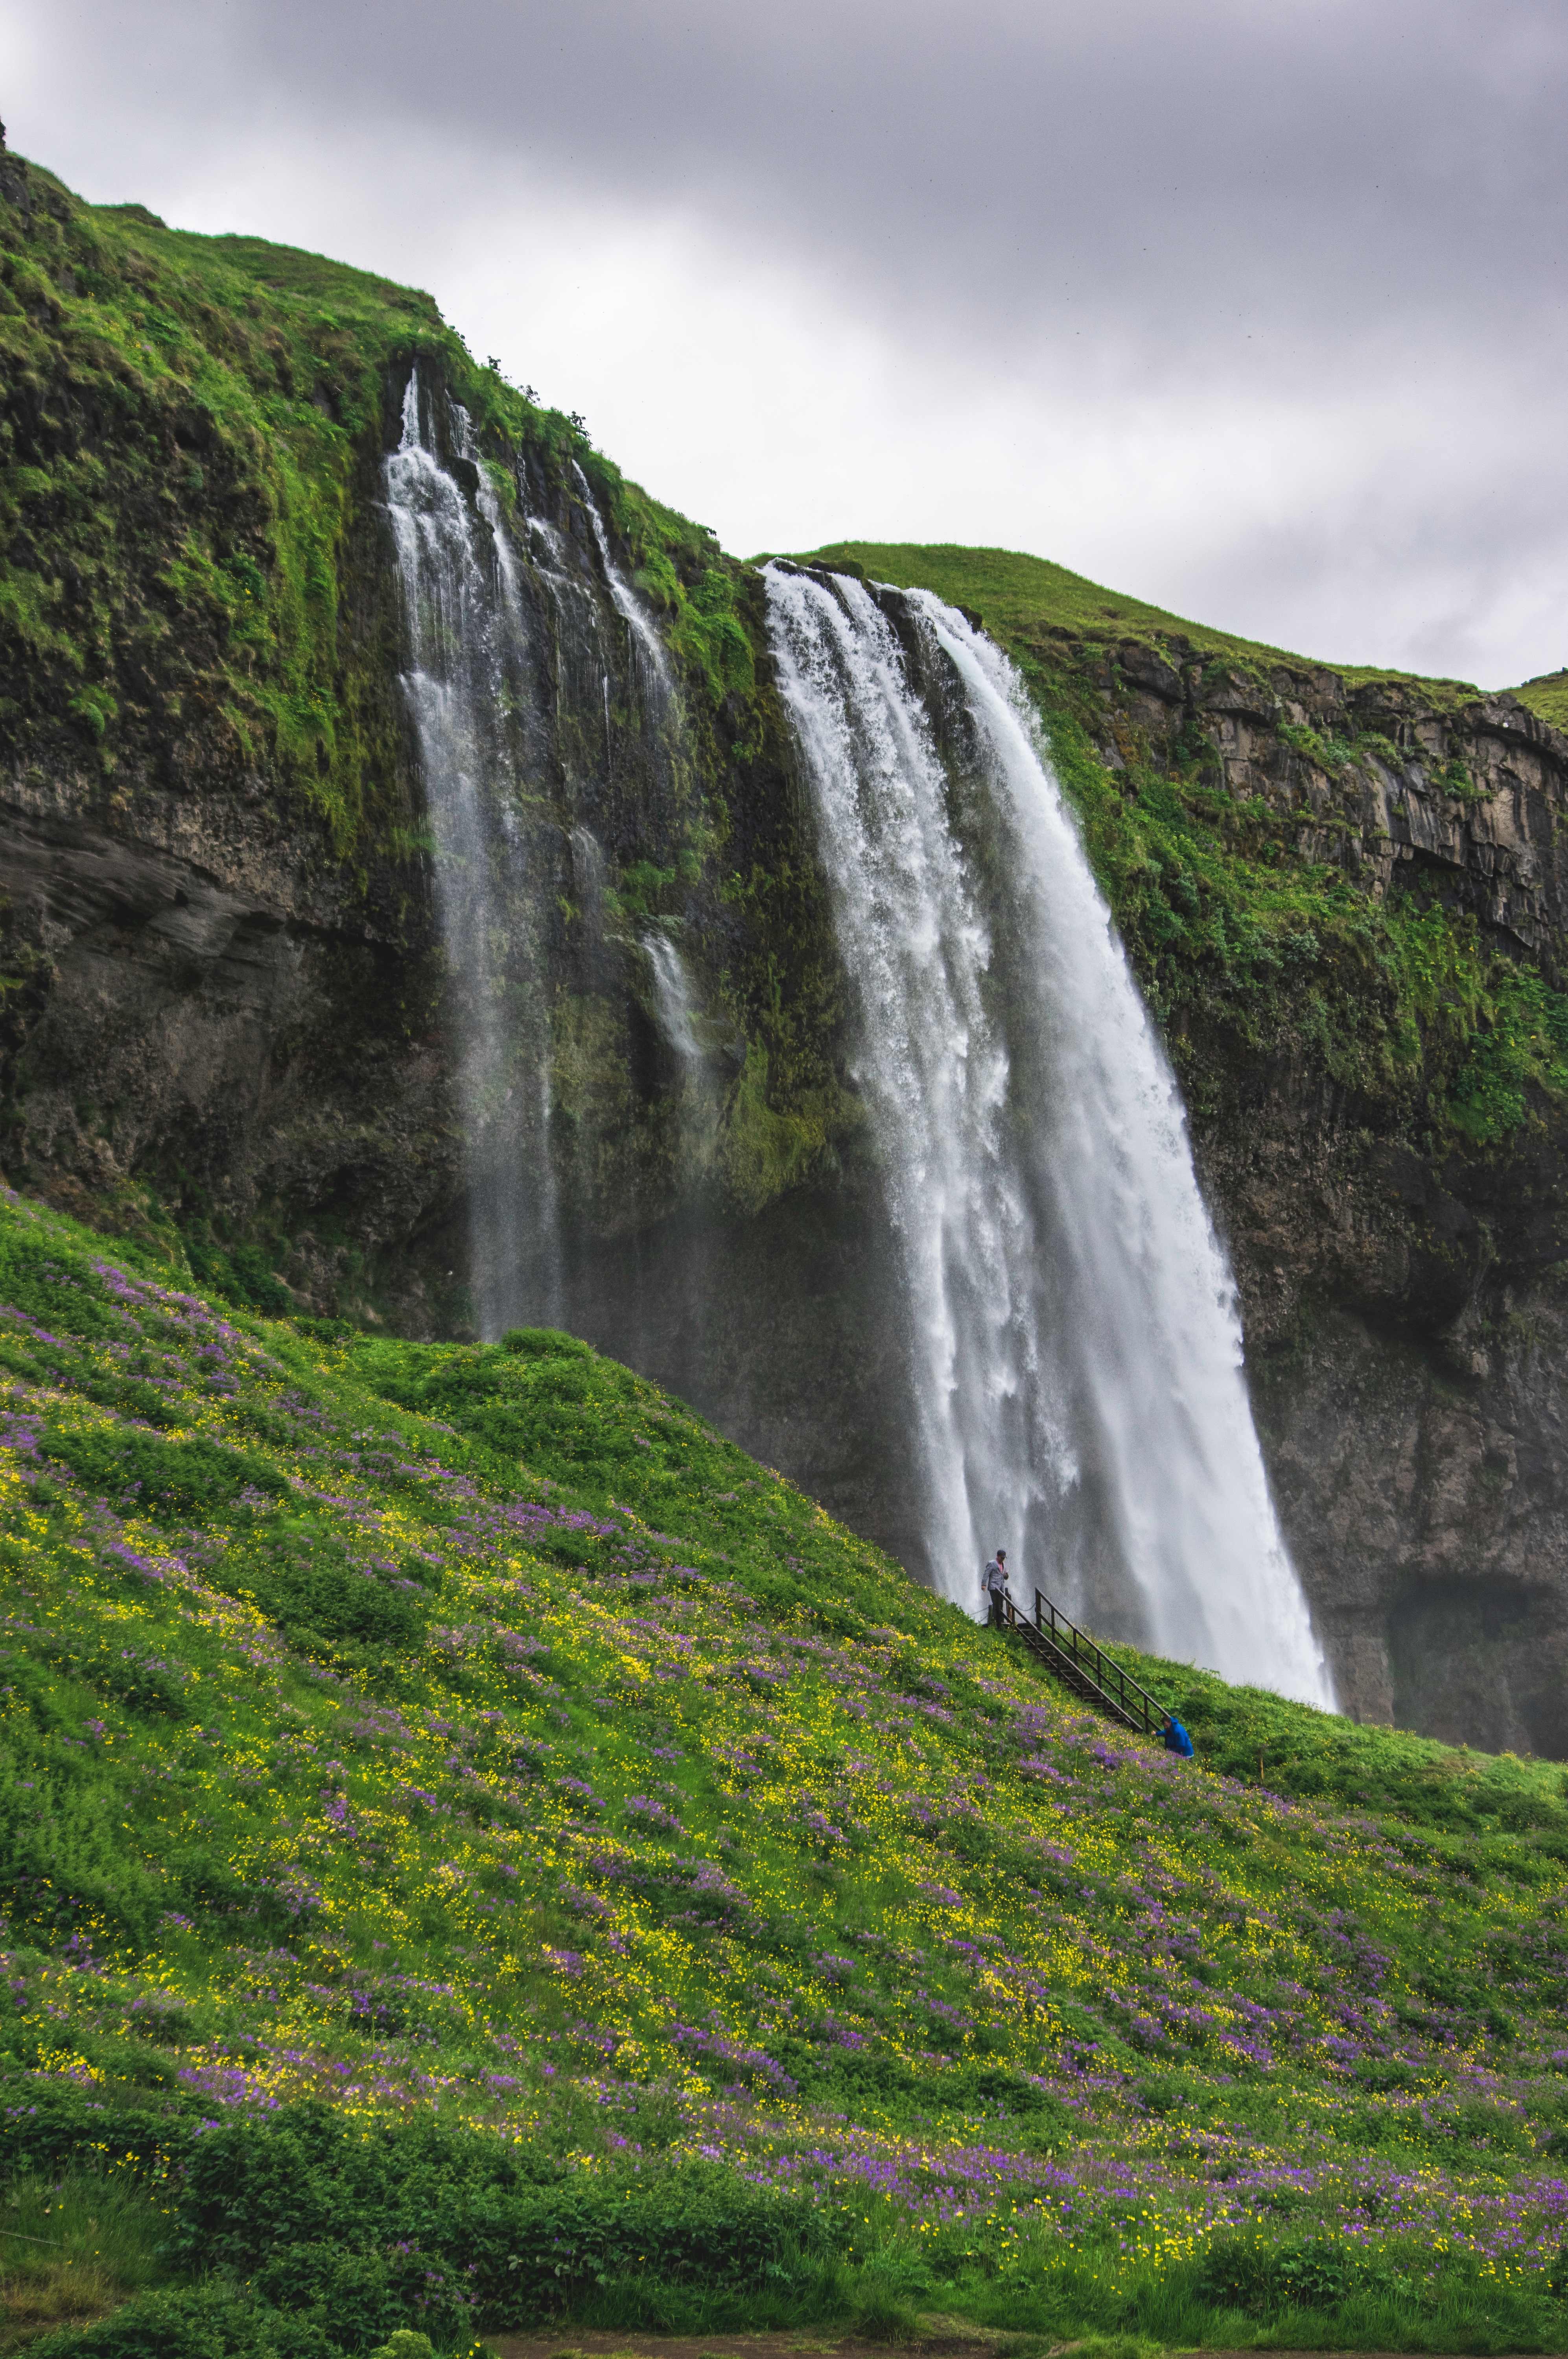
landscape, water, nature, rock, waterfall, mountain, adventure, cliff, highland, terrain, water fall, body of water, wasserfall, water feature